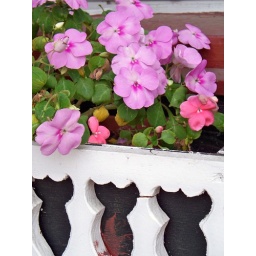
Baby pink impatiens in the window sill flower box